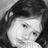
Emotion: sad